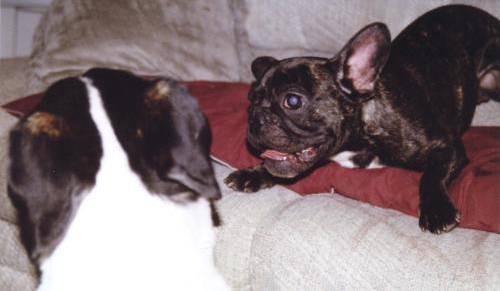
Label: dog